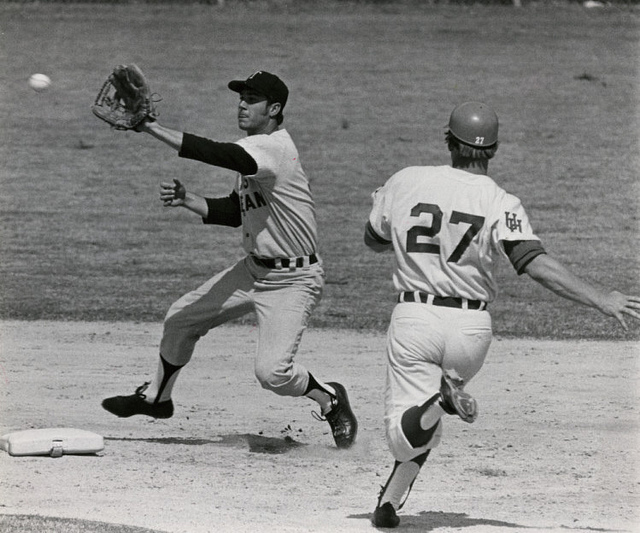
cầu thủ chạy gôn đang cố gắng chạy về gôn trước khi cầu thủ bắt bóng bắt được bóng